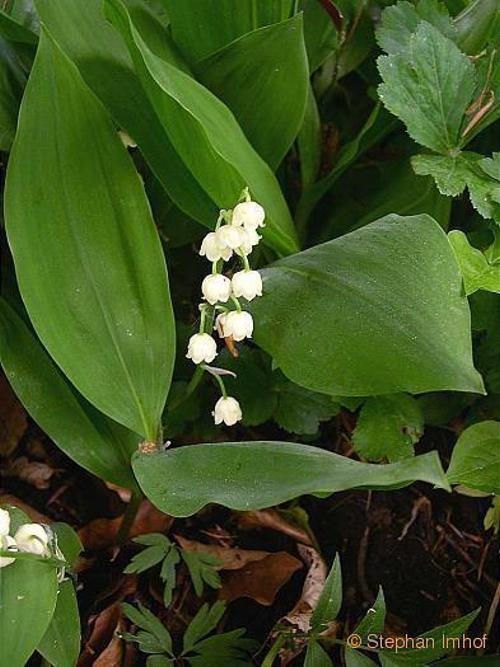
Flower: Lilyvalley